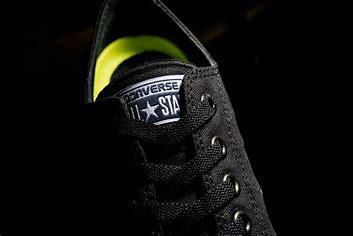
Brand: Converse
Model: Chuck Taylor All Star Ii